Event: Nepal Earthquake
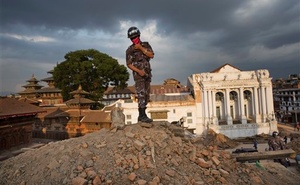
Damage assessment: damage